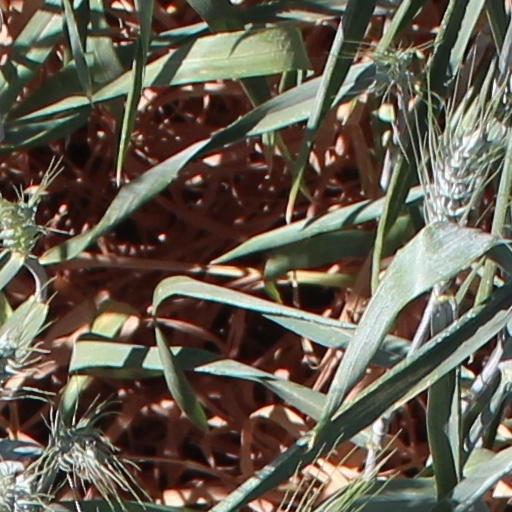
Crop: wheat